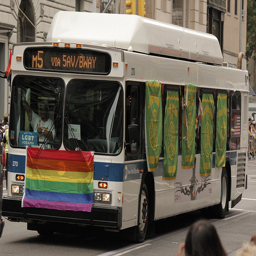
A city bus is decorated wth flags on the windows.
A bus with a rainbow flag hanging on the front moves down the street.
A bus with a rainbow flag on its front.
a bus with flags on it driving down the road
a white and black bus with a rainbow colored flag on the front